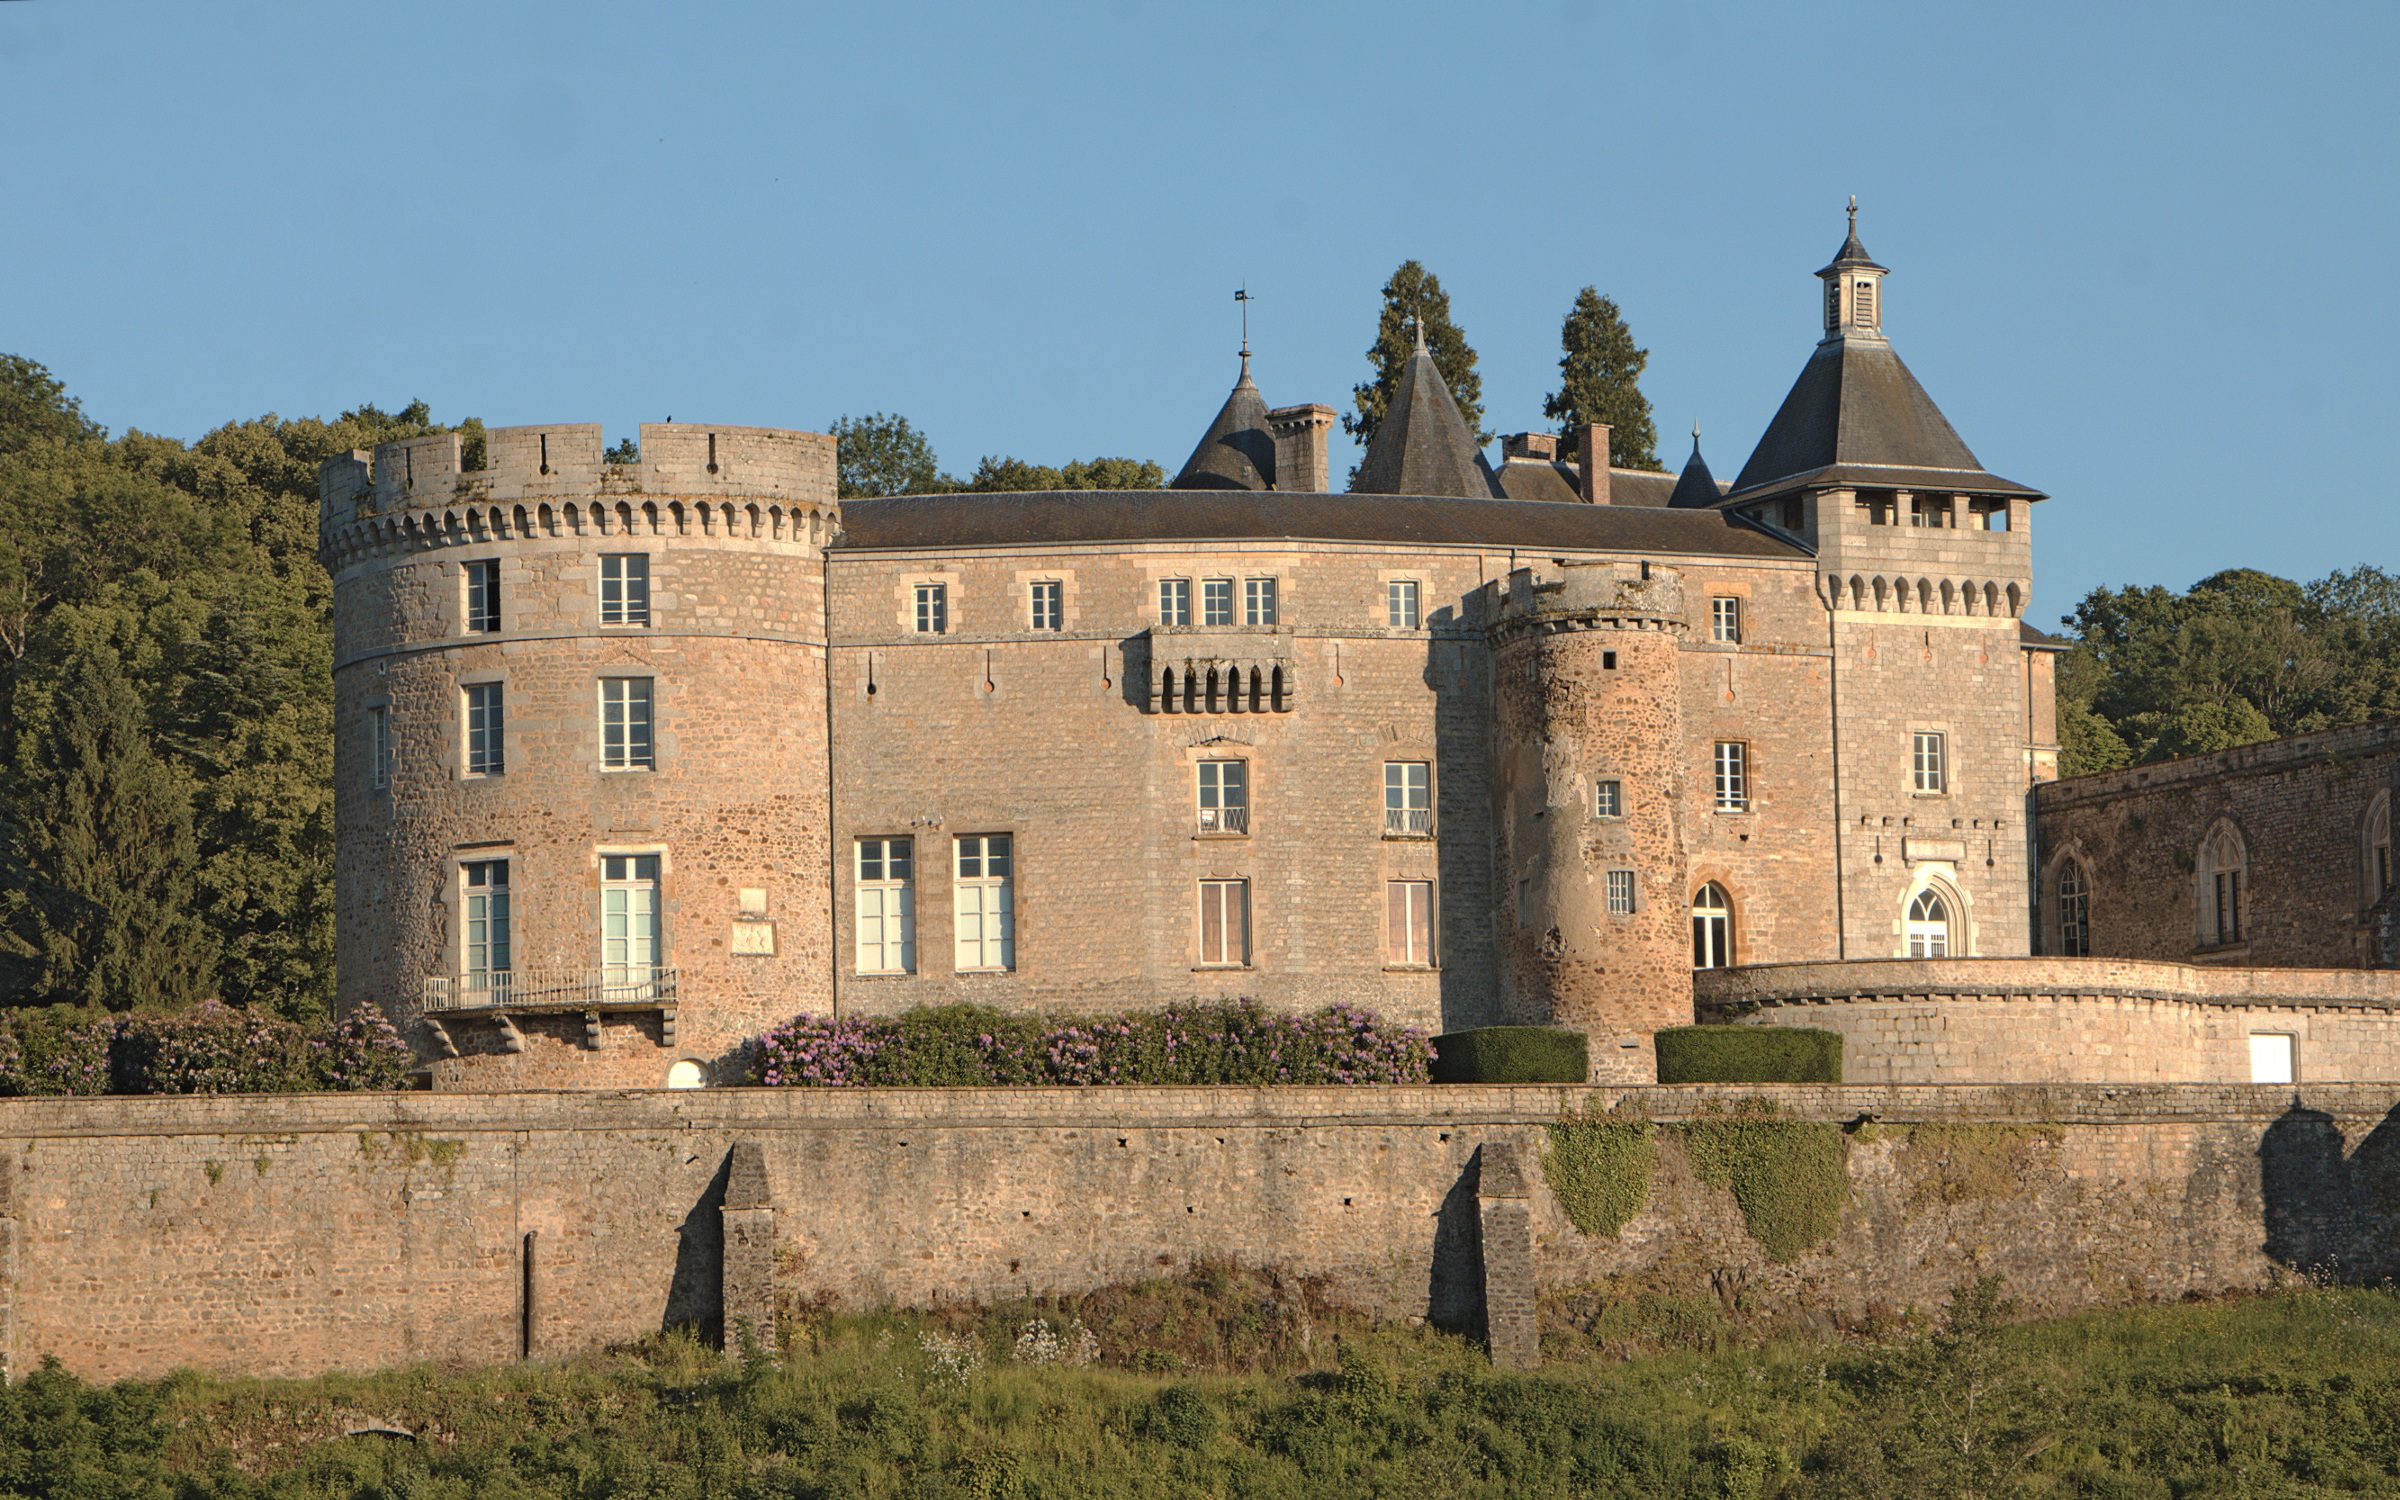
architecture, sunset, building, chateau, palace, monument, france, castle, fortification, ruins, monastery, heritage, estate, moat, burgundy, stately home, historic site, ancient history, chatelux, water castle